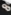
Number: 8